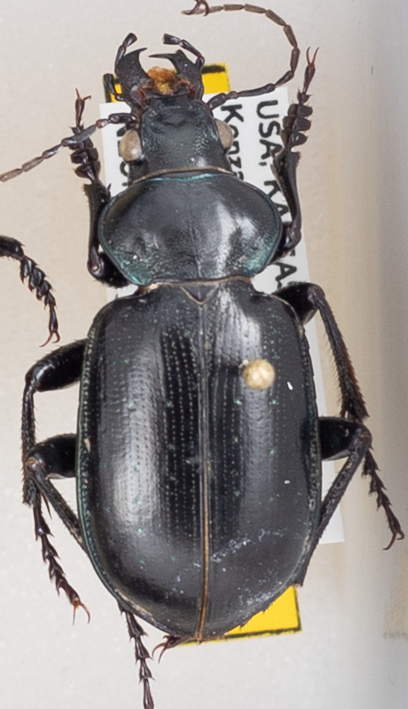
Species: Calosoma affine
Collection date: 2019-09-25
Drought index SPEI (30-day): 0.944
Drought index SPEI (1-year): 1.69
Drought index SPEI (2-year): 1.096